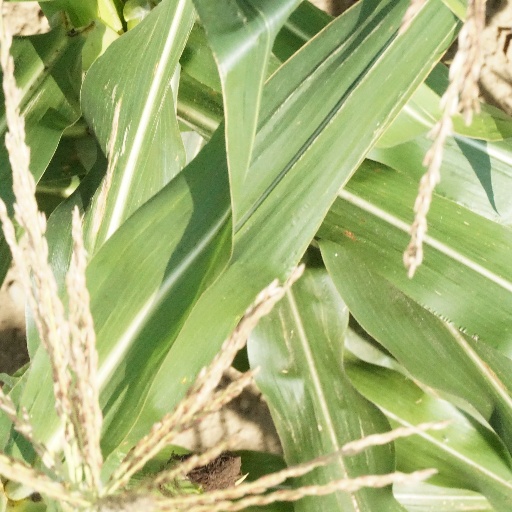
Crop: maize; corn